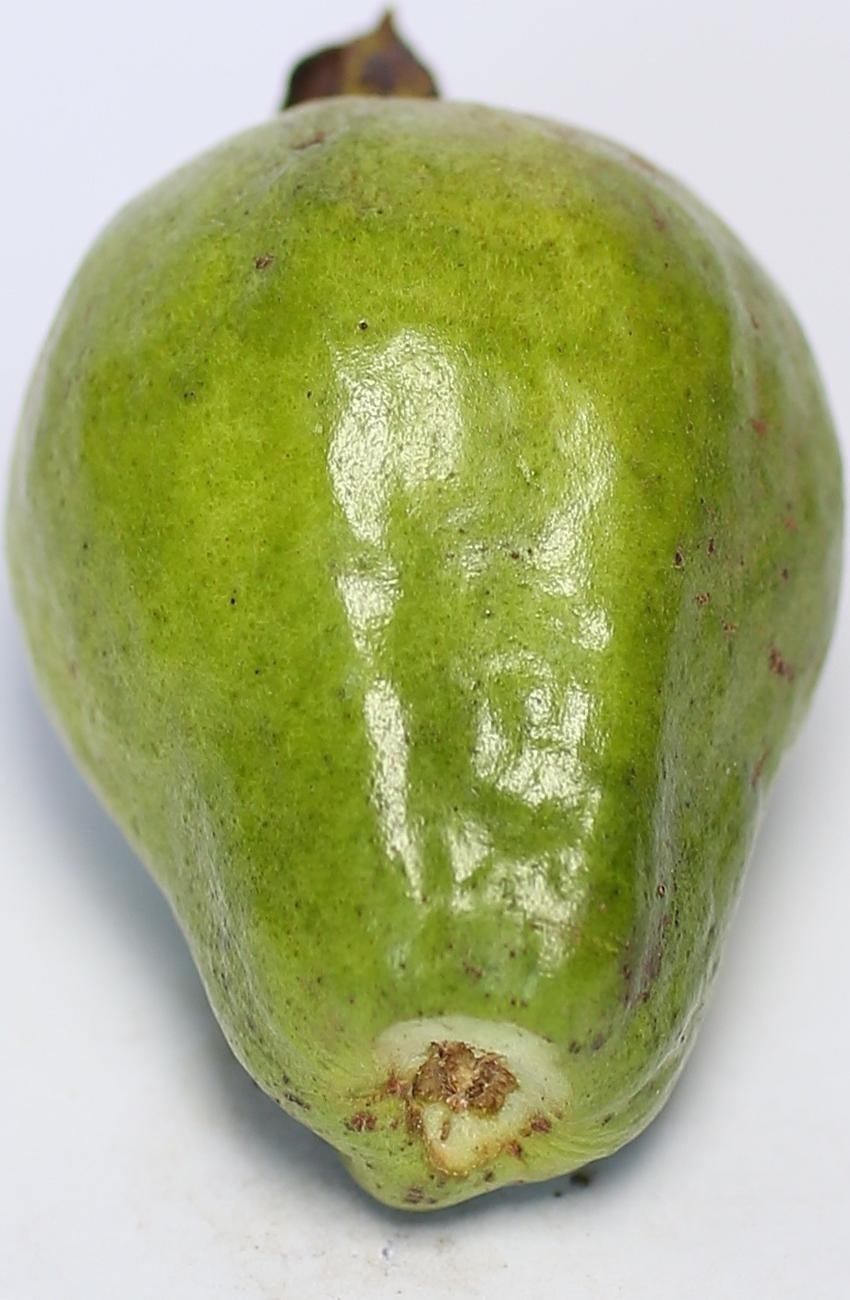
Maturity: green
Variety: local-sindhi